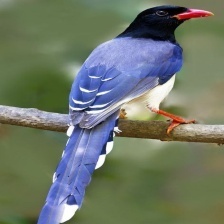
Species: TAIWAN MAGPIE
Scientific name: UROCISSA CAERULEA
ImageNet parent category: magpie